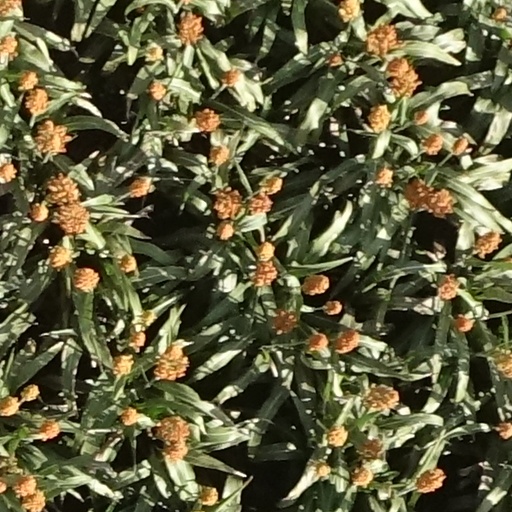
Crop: sorghum